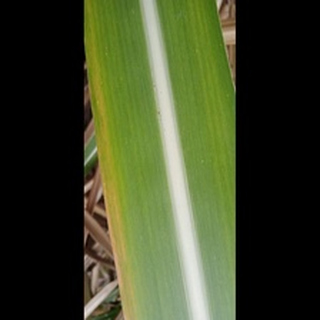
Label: sugarcane_yellow_leaf_disease